Motozenkōji Station

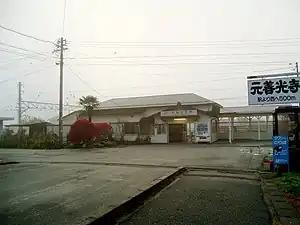
Motozenkōji Station in November 2004

is a railway station on the Iida Line in the city of Iida, Nagano Prefecture, Japan, operated by Central Japan Railway Company (JR Central). It is also a freight terminal for the Japan Freight Railway Company.